Dankeskirche, Bad Nauheim

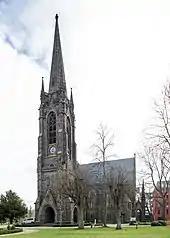
Dankeskirche from northwest, 2014

The Dankeskirche (Church of Thanks) is the central Protestant church in Bad Nauheim. It was planned from 1893, located near the spa facilities. Built in Gothic-revival style to a design by , it was opened in 1906. The church was made with Londorf basalt, a type of volcanic rock.